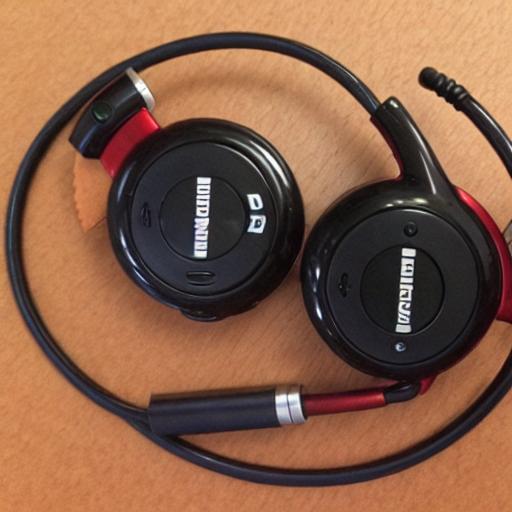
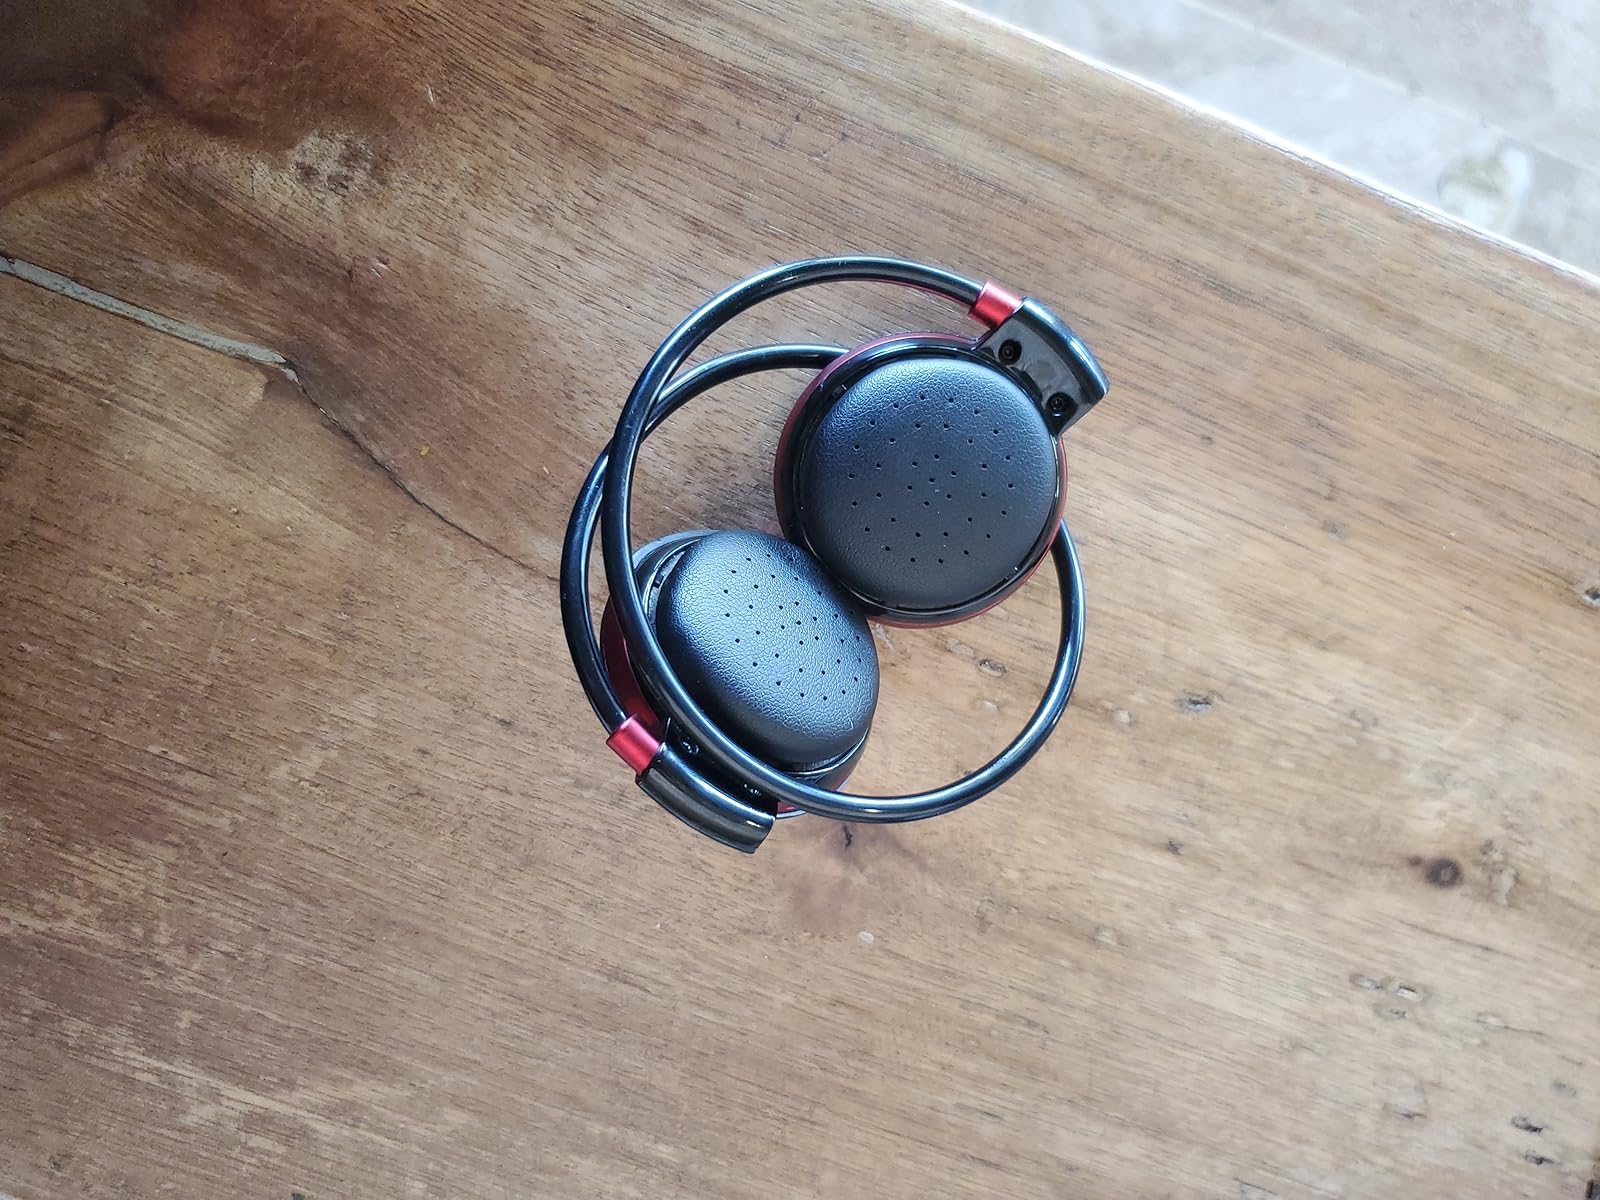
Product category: headphones
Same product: no